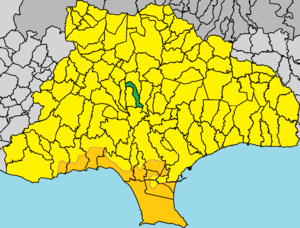
Dorós est un village de Chypre de plus de 135 habitants.